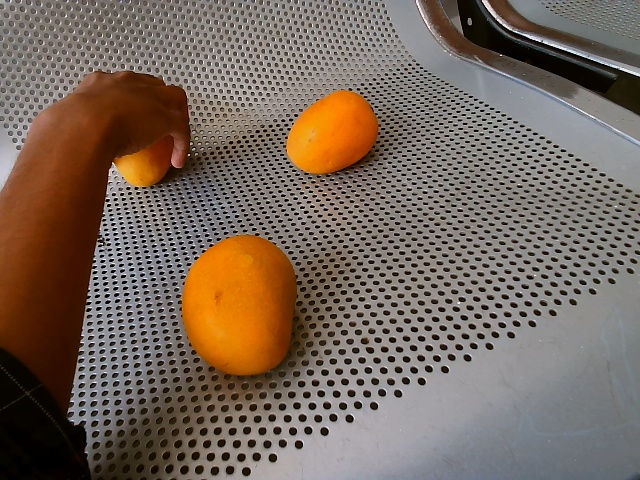
Label: Ripe_Mango